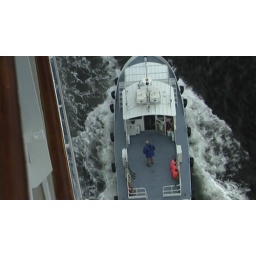
The guy in blue departed the ship in the middle of the ocean while we were sailing away from Skagway